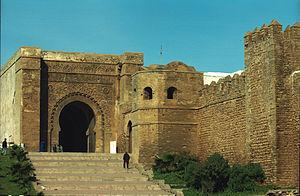
Abdul-Mu'min ben Ali Agoumi, Abd al Mu'min ben Alī Agoumī ou Abdelmoumen, né entre 1094 et 1106 près de Nedroma, dans le massif des Trara, et décédé en 1163 à Salé, est le premier calife de la dynastie des Almohades, régnant de 1147 à sa mort.
Les familles anciennes de Rabat sont un groupe social à identité propre, composé de familles ayant habité Rabat depuis plusieurs siècles, avant l'ouverture de la ville aux populations de l'intérieur du Maroc et l'arrivée massive de migrants à la suite des mouvements d'exode rural qui commença au début du XXᵉ siècle. Elles se reconnaissent autour de leur mode de vie et leur culture distincts et se caractérisent par leur homogénéité sociale et culturelle, résultante d'une histoire commune, marquée par une isolation du reste du pays pendant près de trois siècles et un héritage culturel marqué par la culture arabo-andalouse.